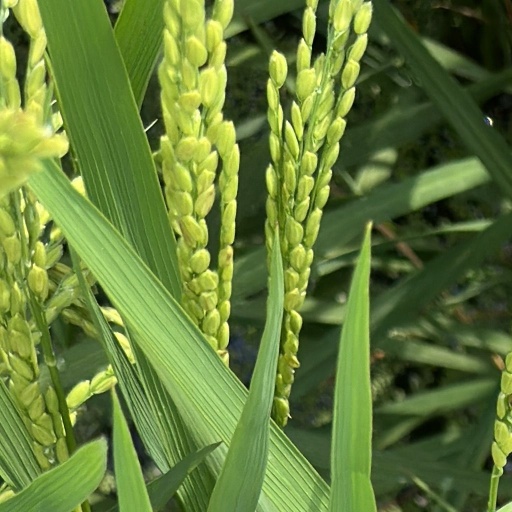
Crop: rice